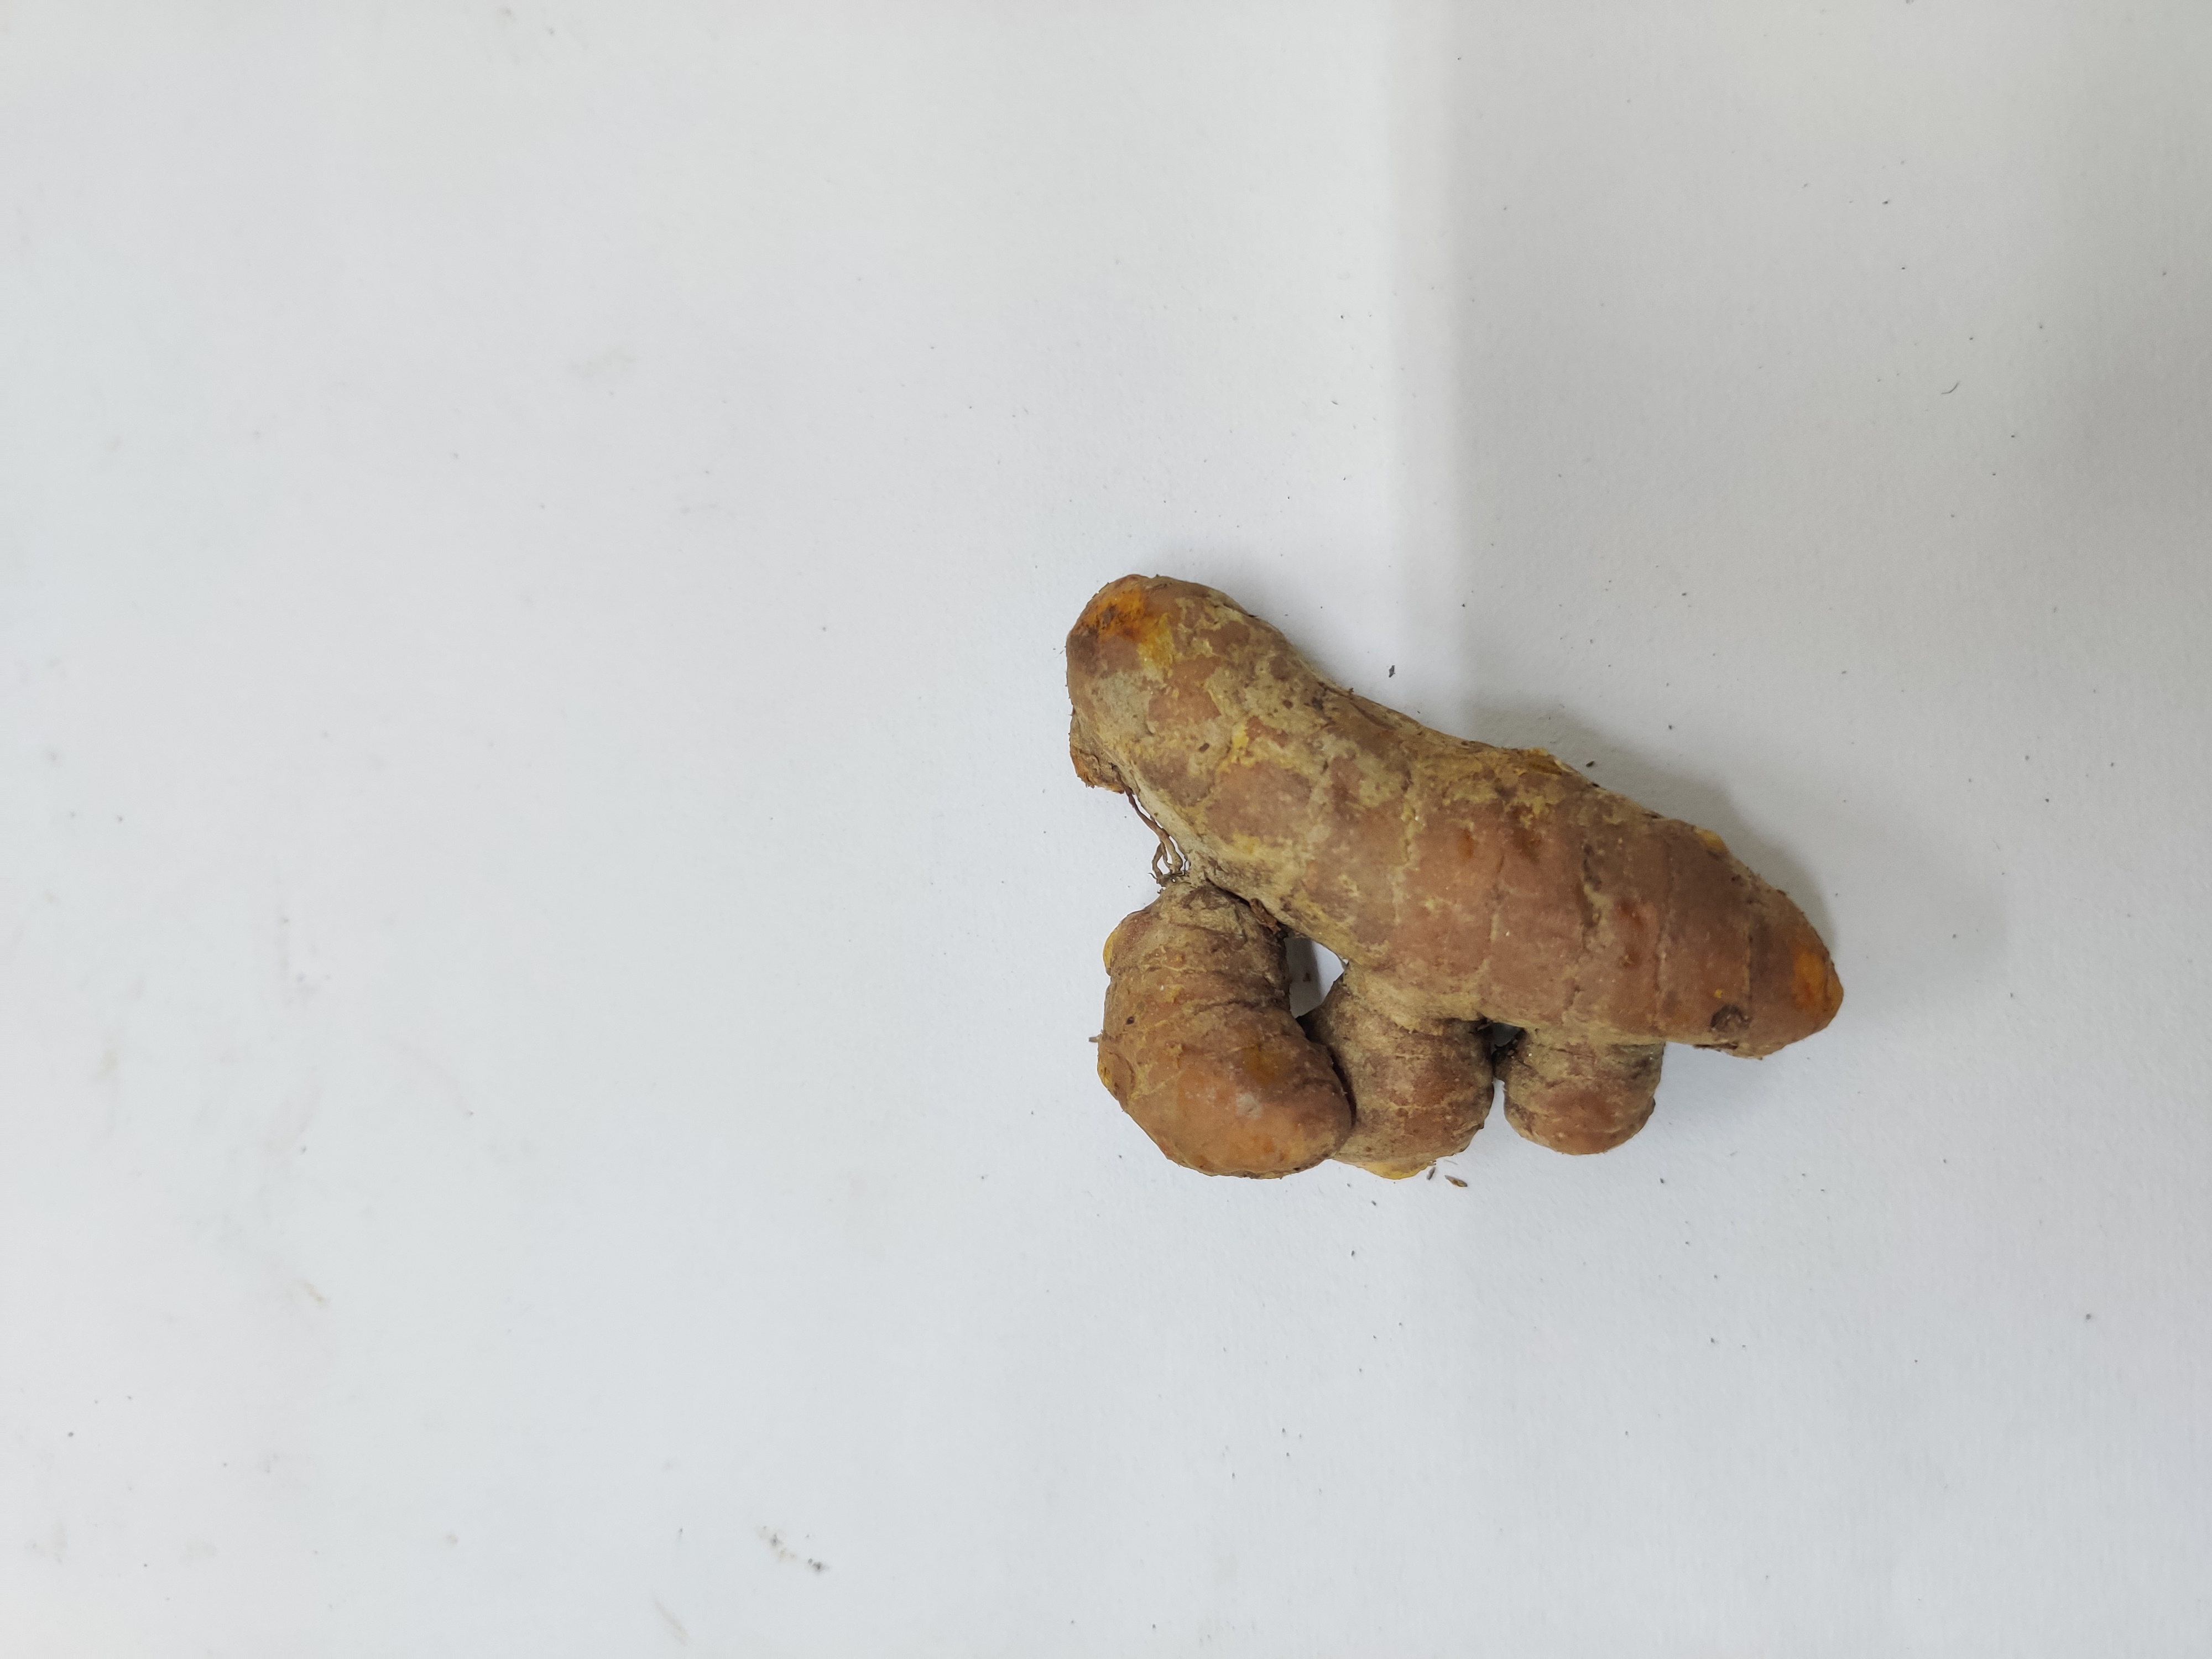
Crop: Turmeric
Condition: Fresh